GO technologies

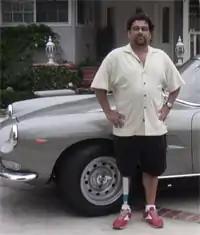
Daniel Reyes and the Ferrari that started the business.

GO technologies, inc. was incorporated in Nevada by Daniel Reyes. Mr. Reyes had been injured when he was struck by a runaway vehicle while standing at a busy intersection in West Los Angeles. The accident resulted in the amputation of his right leg above the knee. At the time of his injury, Mr. Reyes was providing product development to Mattel, and it was this manufacturing experience that gave him confidence to explore options. Initially, he founded GO technologies to develop advanced products and processes specifically for those with disabilities.